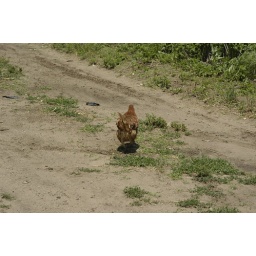
chicken in the road